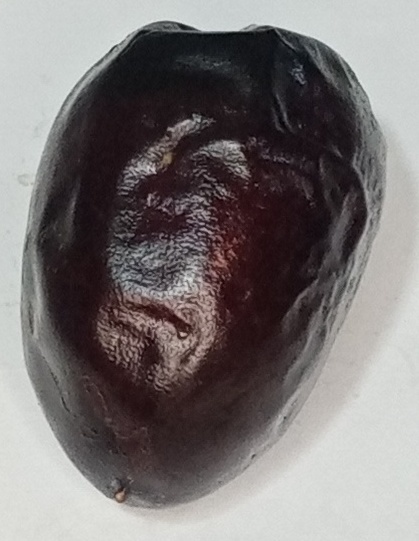
Variety: kupro
Size: large
Grade: grade-2